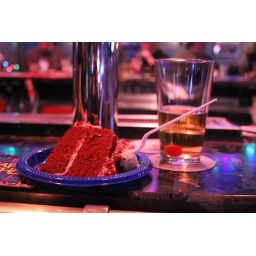
cake beer in the bar